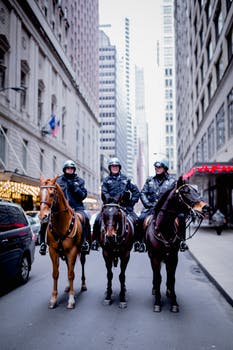
Label: No Watermark